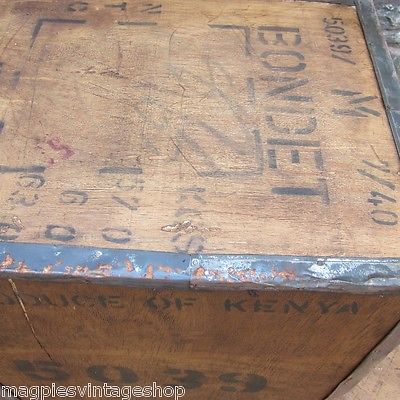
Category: cabinet